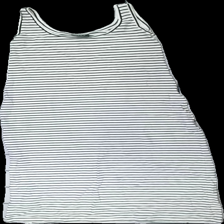
View: front
Type: Dress
Category: Children
Brand: Not in the list
Brand text on label: vila
Colors: Black, White
Material: 61% cotton 39% viscose
Pattern: Striped
Cut: Regular
Size: XS
Season: Summer
Stains: Minor
Damage: fläck
Damage location: middle right
Damage 2 location: bottom right
Price range: <50
Recommended usage: Reuse
Description: randig klänning med slits på höger sida samt en liten fläck